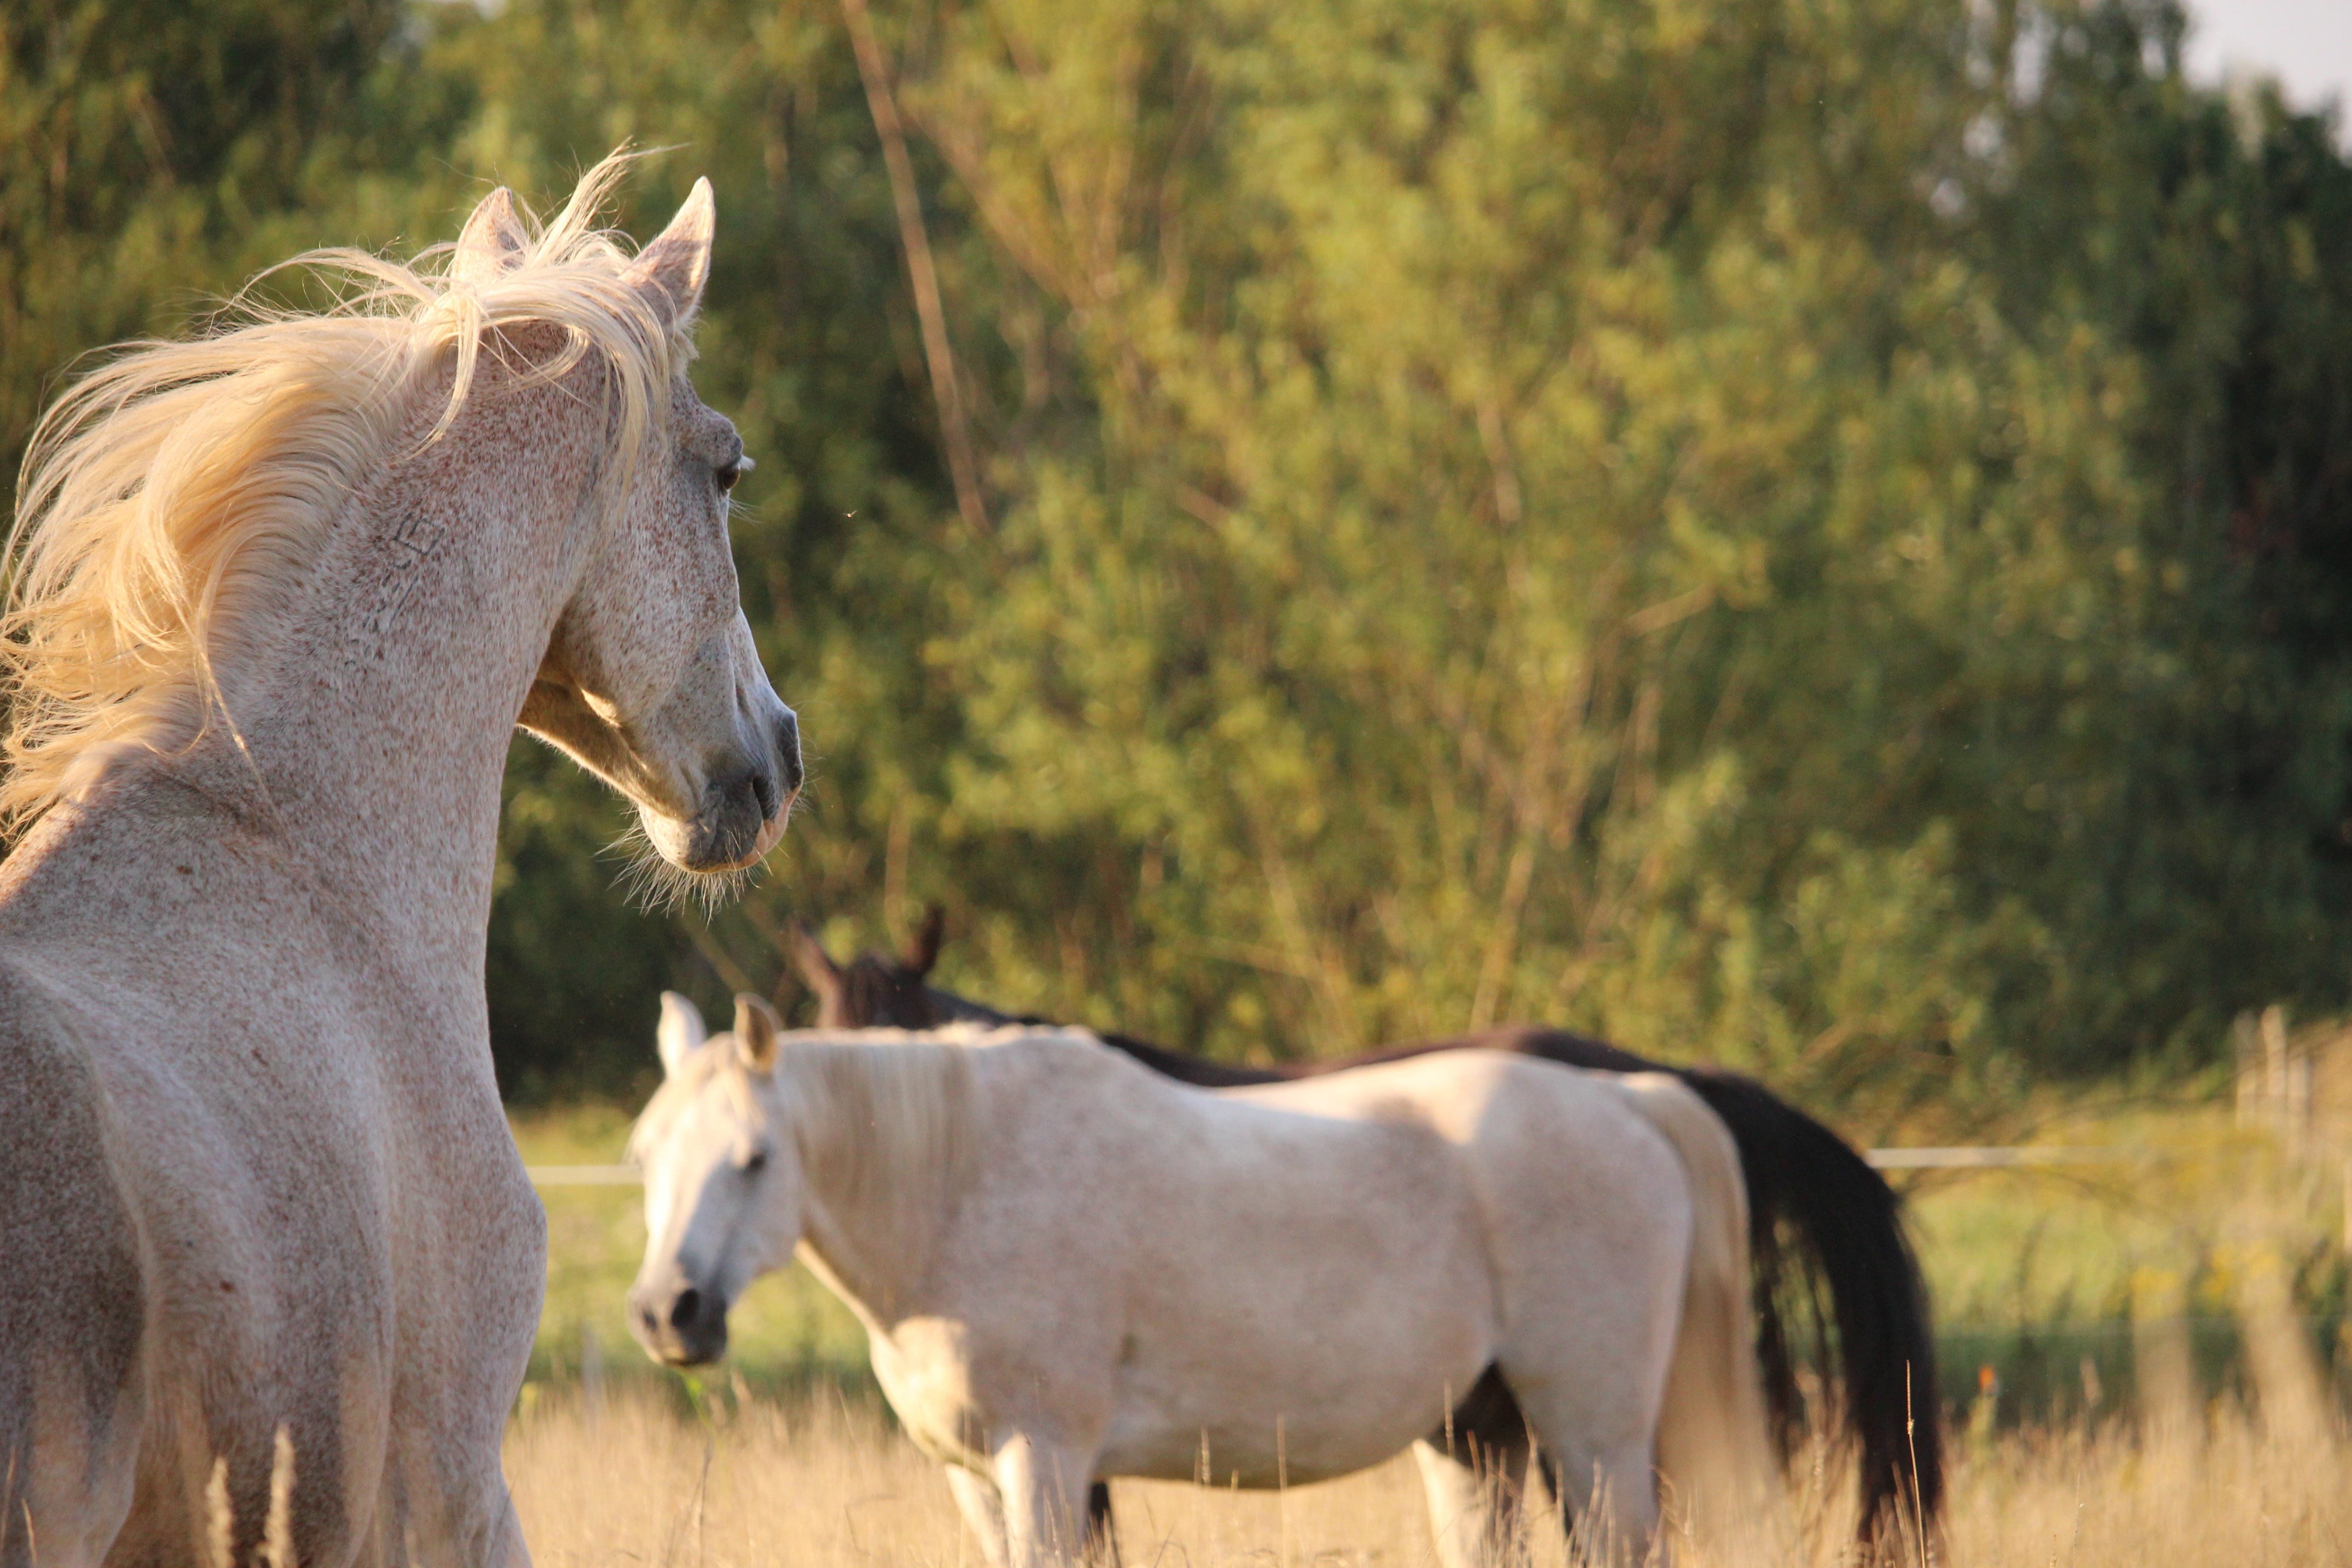
meadow, summer, wildlife, herd, pasture, grazing, horse, mammal, stallion, mane, fauna, vertebrate, mare, mold, foal, colt, thoroughbred arabian, pack animal, horse like mammal, mustang horse